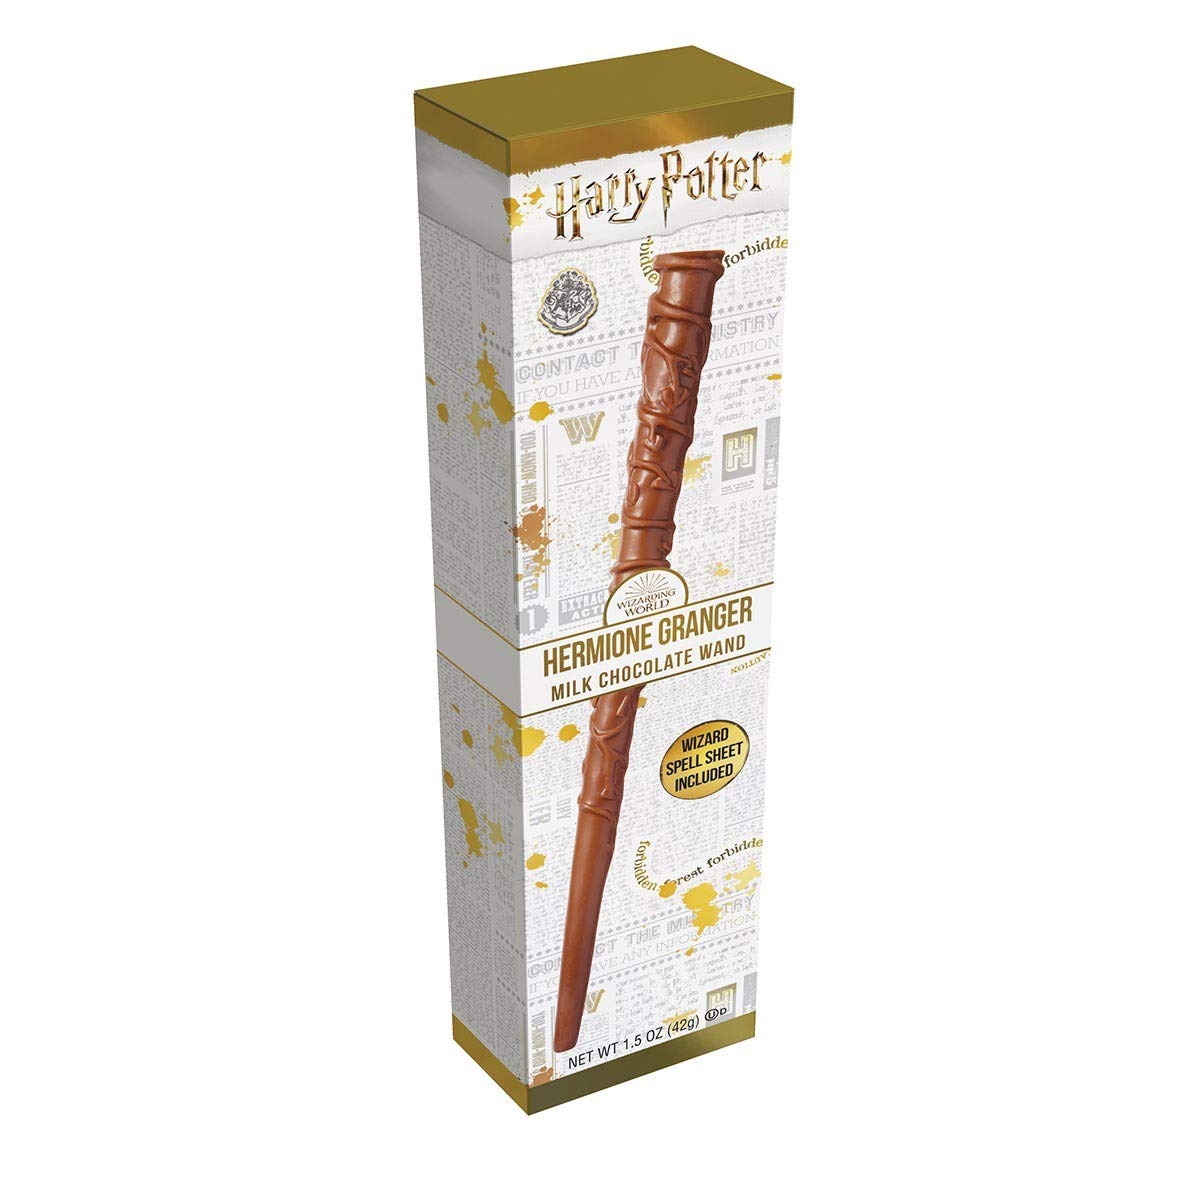
Item Name: Jelly Belly Harry Potter™ Hermione Granger Chocolate Wand - 1.5 oz - Official, Genuine, Straight from the Source
Value: 1.5
Unit: Ounce

Price: 16.99